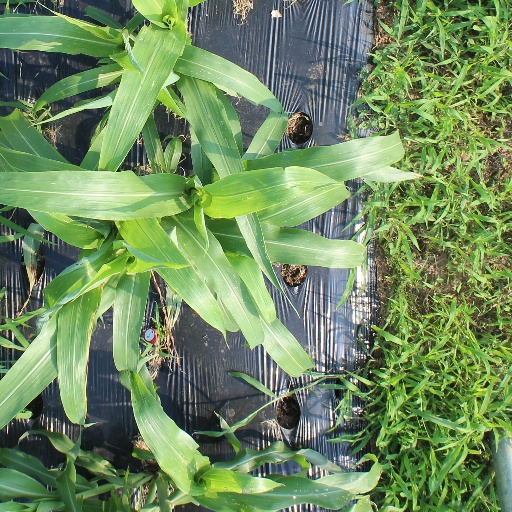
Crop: sorghum